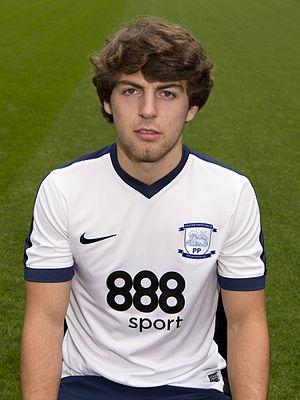
Benjamin « Ben » Pearson, né le 4 janvier 1995 à Oldham, est un footballeur anglais qui évolue au poste de milieu de terrain à Preston North End.